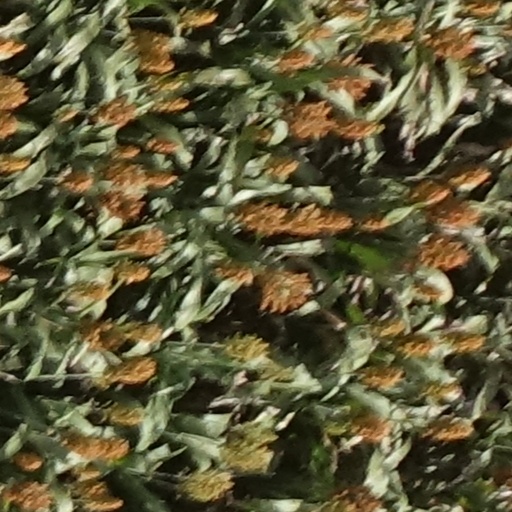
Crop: sorghum